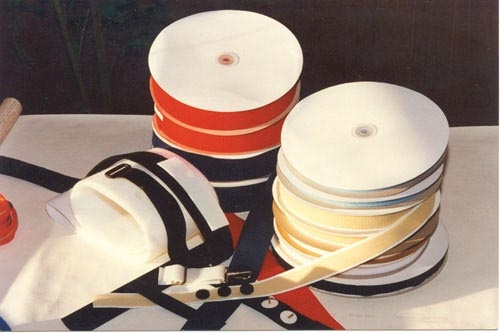
Pressure Sensitive Hook Tape - 1 in x 25 yd White Adhesive Backed - Casting Supplies & Velcro Alternative
Hook Closure Pressure Sensitive 1" x 25yd Durable White Hook Closure Tape for Secure Casting Projects Introducing the Hook Closure Pressure Sensitive 1" x 25yd , your reliable solution for all your casting supply needs. This high-quality, white hook tape provides a strong and dependable closure for a variety of projects. Its pressure-sensitive adhesive ensures easy application and a long-lasting hold. Whether you're working on arts and crafts, securing components, or creating custom closures, this hook tape is designed to meet your demands. Key Features & Benefits of Our Pressure Sensitive Hook Tape Pressure Sensitive Adhesive: Offers a simple and effective application, simply press the adhesive side onto a clean surface for an instant bond. Strong and Secure Closure: Provides a reliable hold, ensuring your projects stay securely fastened. Versatile Application: Ideal for a wide range of uses, including casting projects, crafting, and general fastening needs. White Color: A clean, neutral appearance that blends seamlessly with various materials and designs. Generous Length: Comes in a 25-yard roll, providing ample material for numerous projects. Explore the Applications of Hook and Loop Fasteners in Casting This pressure sensitive hook tape excels in various casting applications, offering a convenient and secure method for joining components or creating adjustable closures. The adhesive backing allows for quick and easy integration into your projects, eliminating the need for sewing or other complicated attachment methods. Its compatibility with loop fasteners makes it an excellent choice for creating reusable and adjustable closures in mold making and other casting processes. Customization Options for your Hook Material While our standard offering is white, we understand the need for specific colors to match your project requirements. We offer a range of special colors for this pressure sensitive hook tape upon request. Contact us to discuss your custom color needs and create the perfect solution for your unique application. Upgrade your casting supplies with the Hook Closure Pressure Sensitive 1" x 25yd . Experience the convenience of pressure-sensitive application and the reliability of a strong hook and loop closure. Shop Now and enjoy secure, long-lasting results for all your projects.
Brand: Cozy Farm
Category: Arts & Entertainment > Hobbies & Creative Arts > Arts & Crafts > Art & Crafting Materials > Craft Fasteners & Closures > Hook and Loop Fasteners